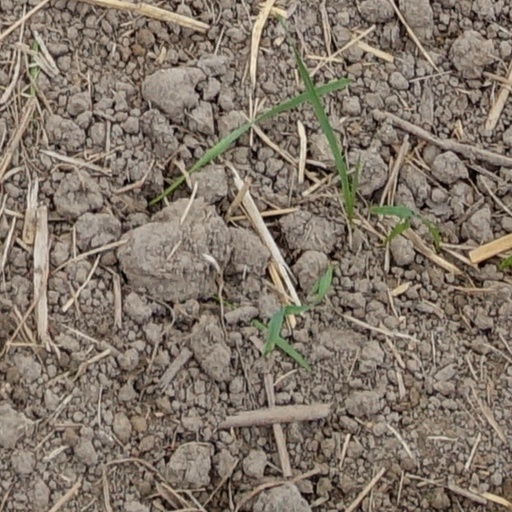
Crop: wheat